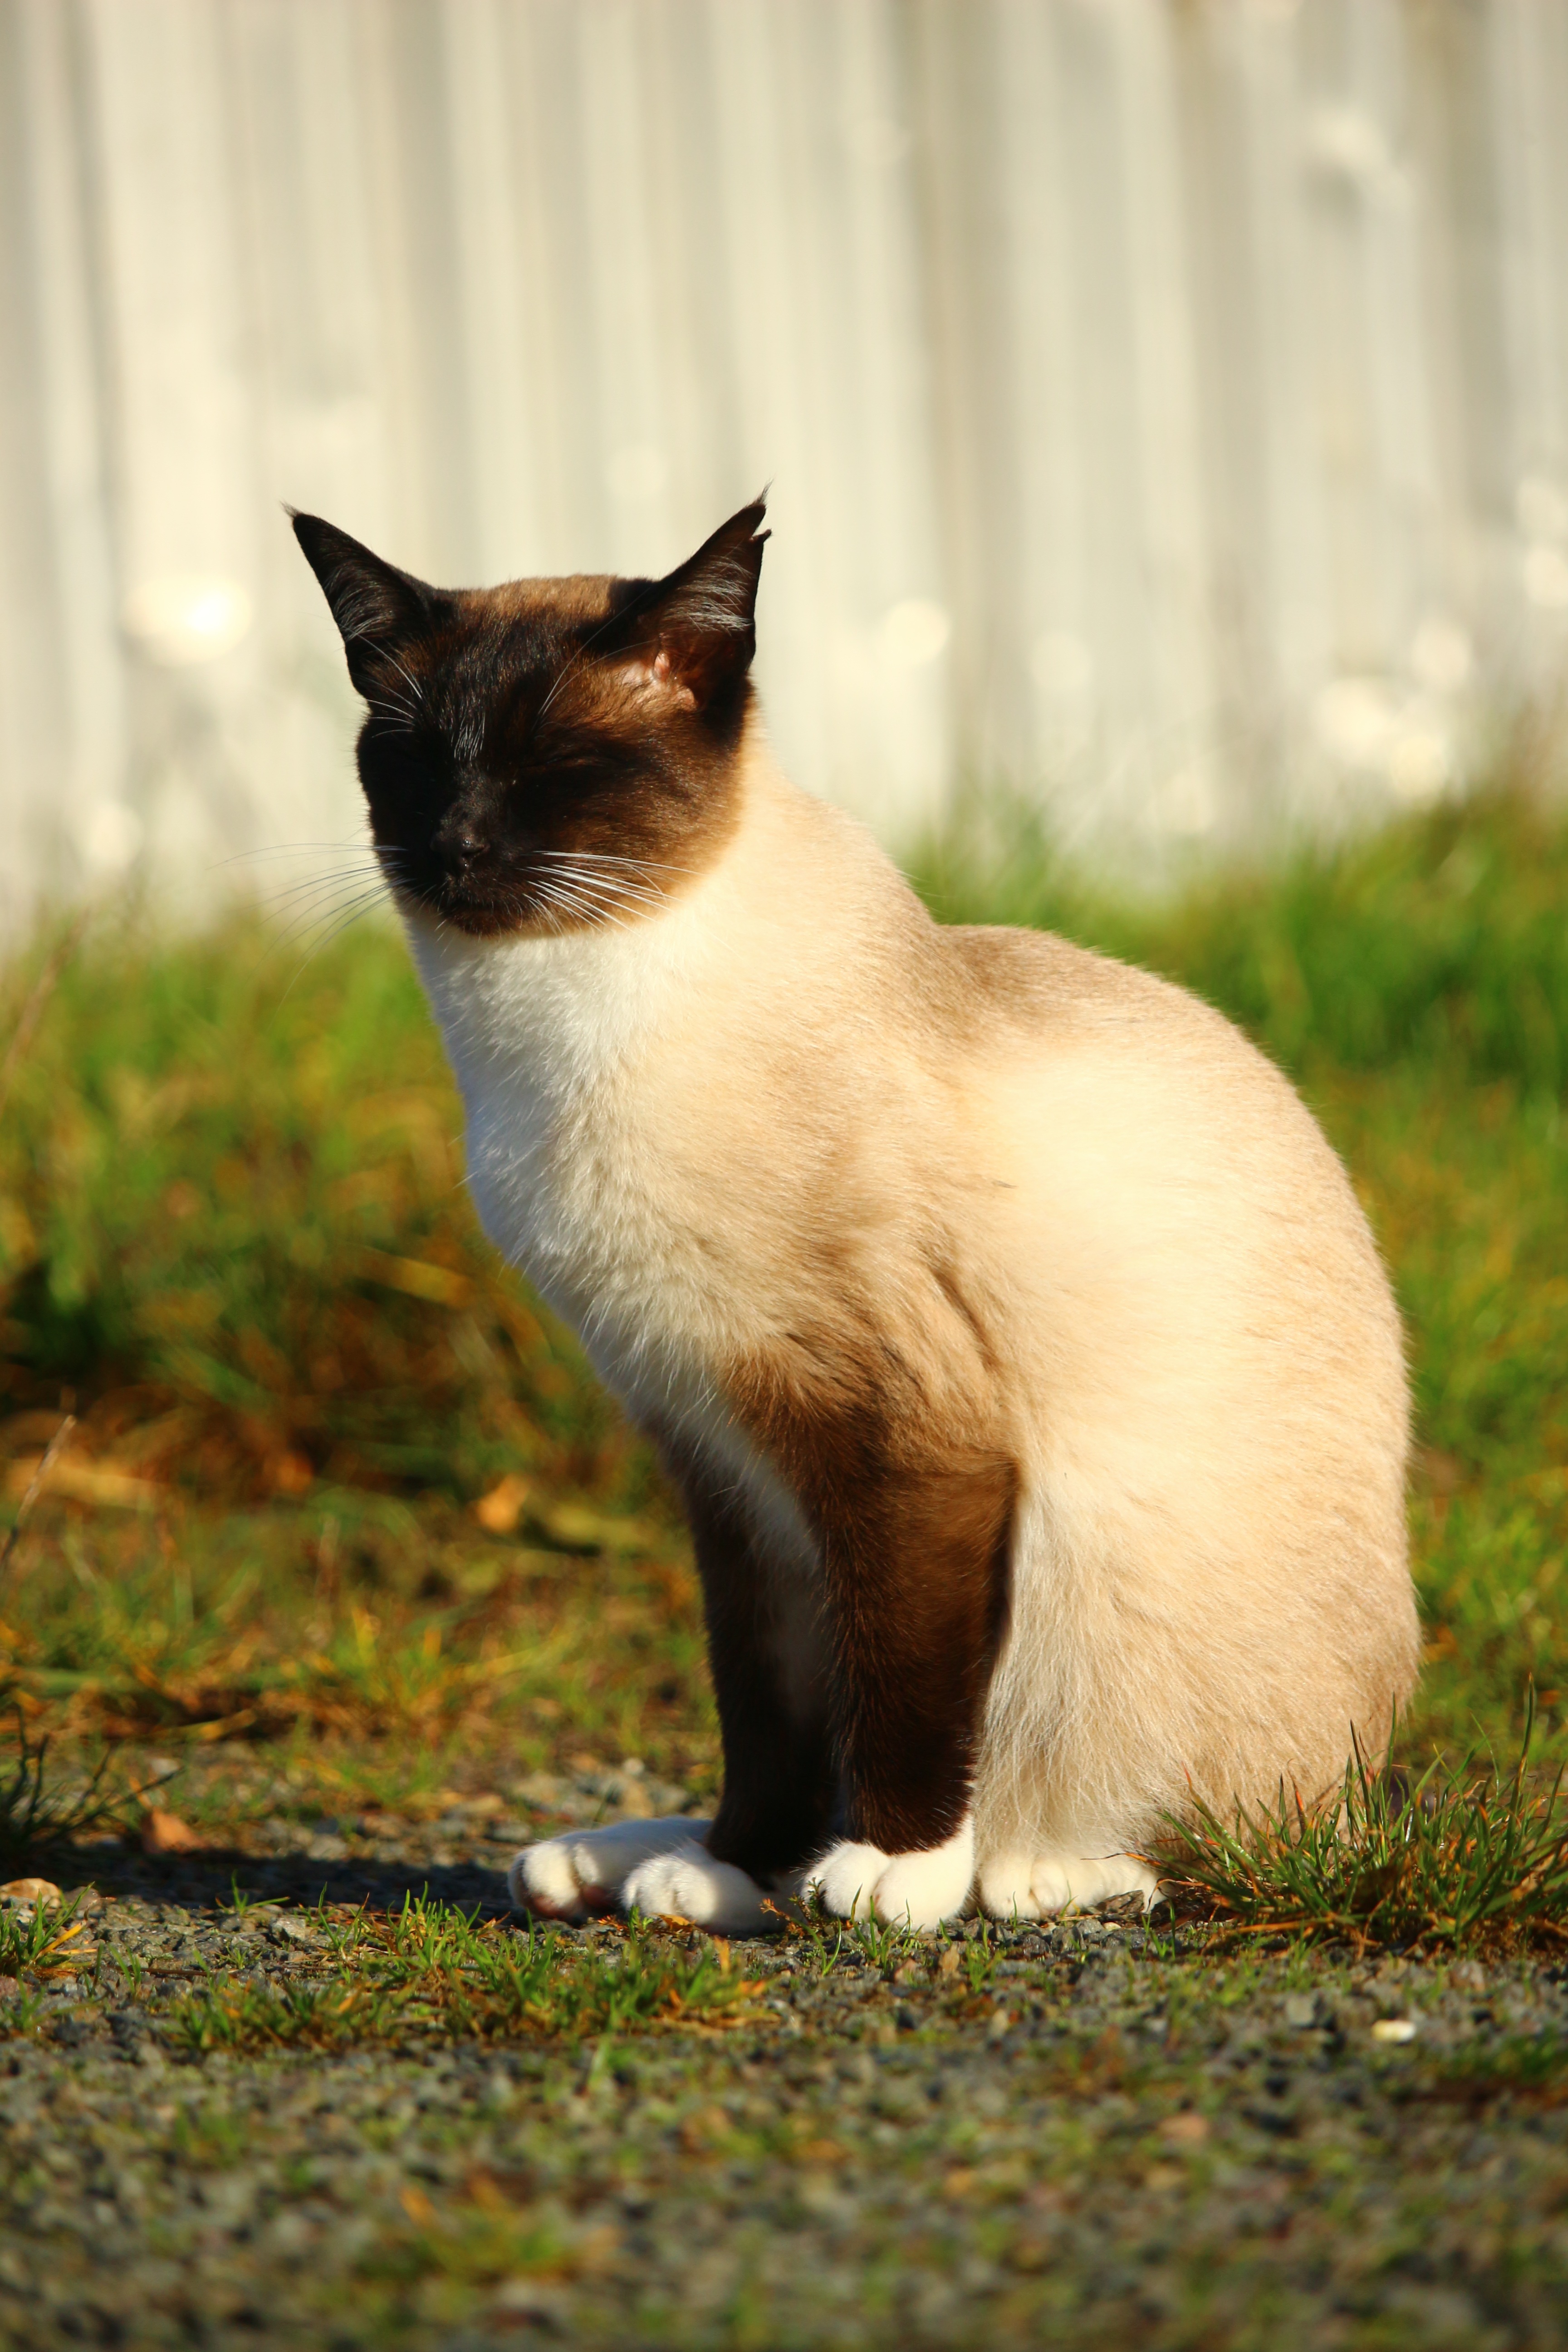
wildlife, cat, autumn, mammal, black cat, fauna, whiskers, vertebrate, mieze, siamese, siamese cat, small to medium sized cats, cat like mammal